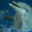
Label: dolphin